CHJX-FM

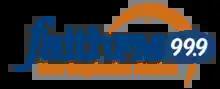
CHJX-FM's logo as Faith FM circa 2018.

In June 2022, CHJX changed their branding to Faith 99.9 launching a new site, logo and tagline "Your friendly voice of hope."